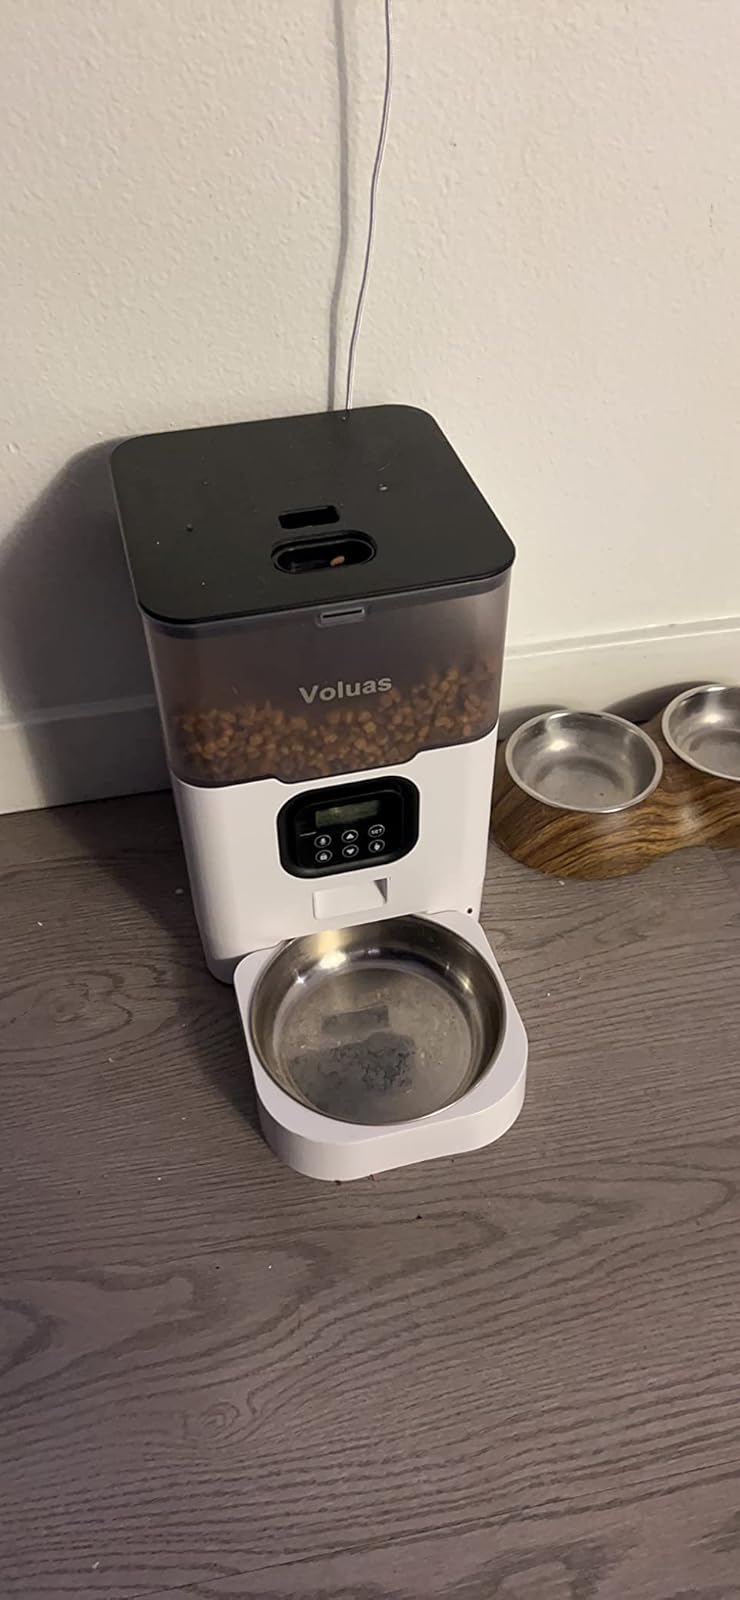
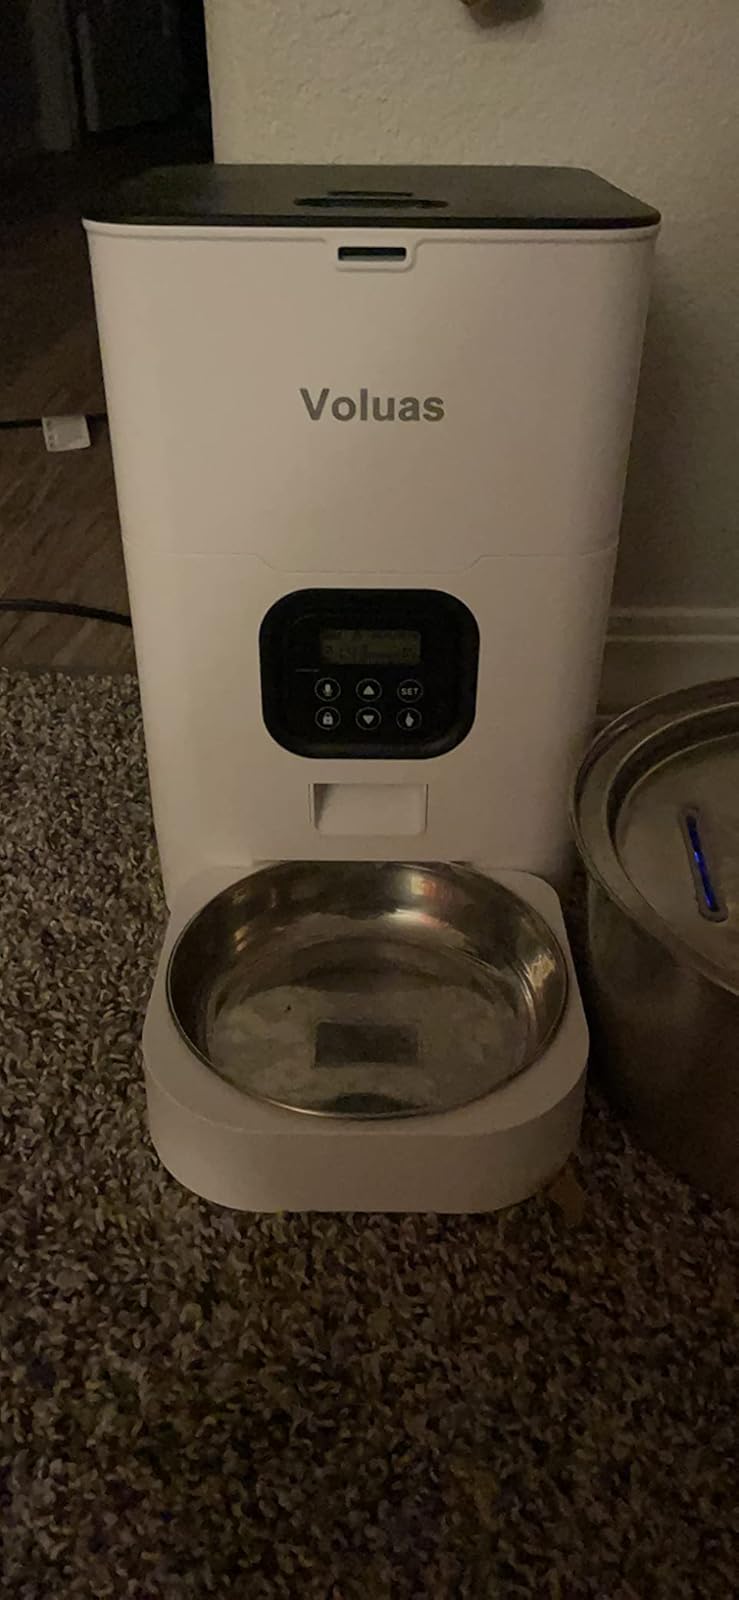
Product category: items_feeder
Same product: no